Johnny Nuñez

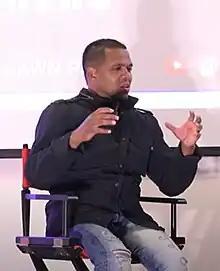
Nunez in 2019

Johnny Nuñez is a celebrity photographer turned entrepreneur. He is the founder of Nubuzzphoto and Cofounder of Followback.com. He has gained popularity in celebrity circles, including Hollywood actors, musicians, athletes, and other notable stars.